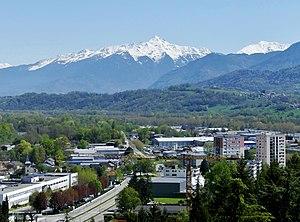
Vue, depuis la tour du Catinat, de la zone d'activité Est de Montmélian, en Savoie. En arrière-plan se distingue notamment la montagne du Grand Arc enneigée.
Montmélian est une commune française située dans le département de la Savoie, en région Auvergne-Rhône-Alpes.